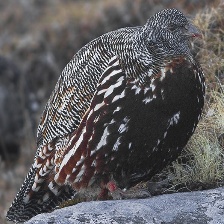
Species: SNOW PARTRIDGE
Scientific name: LERWA LERWA
ImageNet parent category: partridge